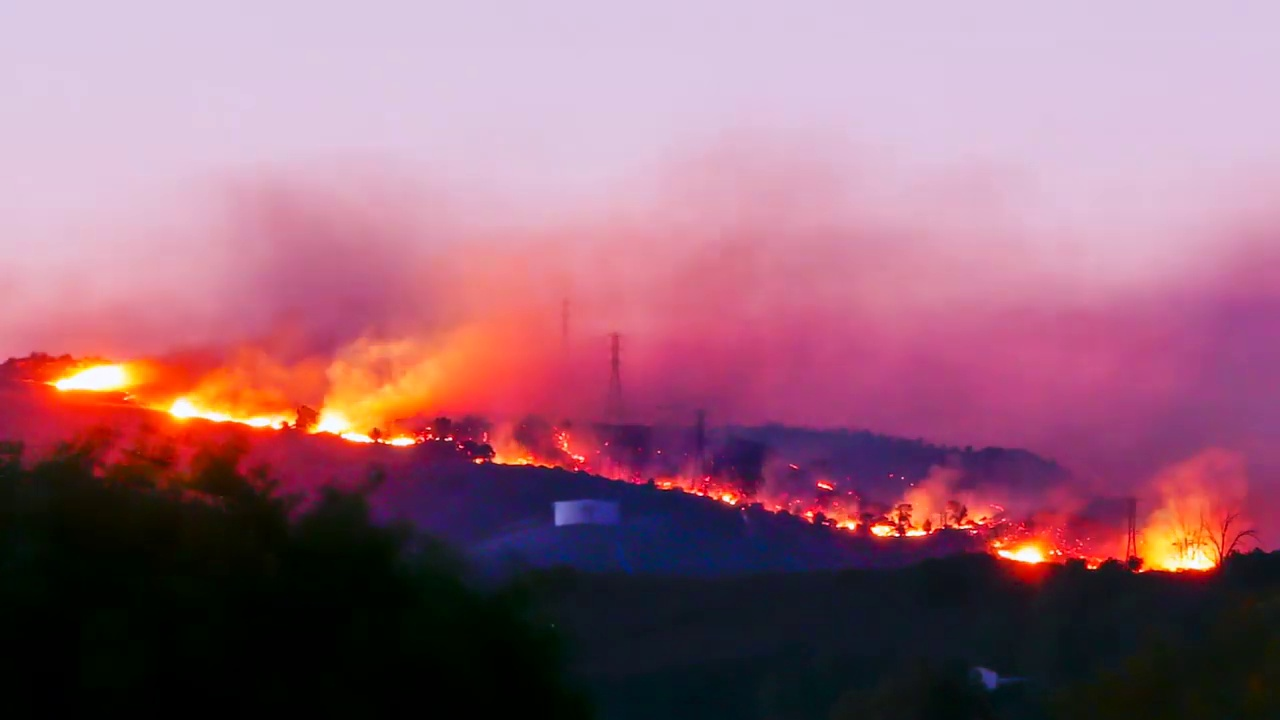
Fire: yes
Smoke: yes